Munger Road (film)

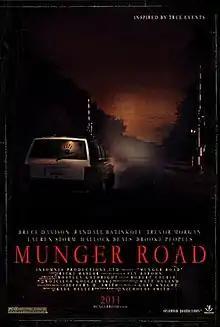
Film poster

Munger Road is a 2011 American independent horror film starring Bruce Davison. It is based on the haunted namesake road located in the state of Illinois. The film was written and directed by Nicholas Smith, a St. Charles native.